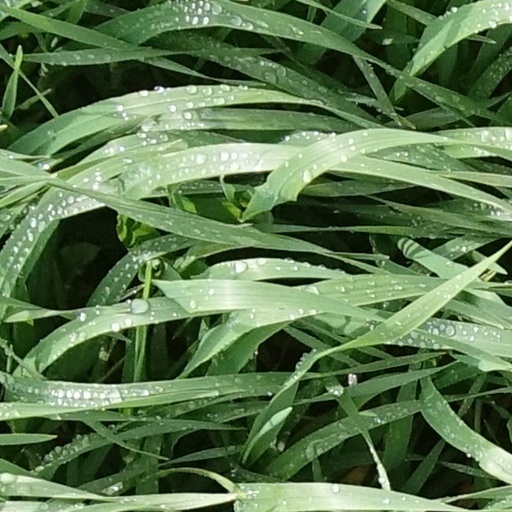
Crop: wheat